Toowoomba North State School

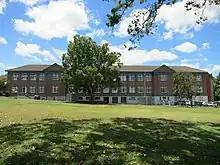
Play areas with Block A to the rear

Toowoomba North State School opened as the Mort Estate National School on 6 September 1869 on land donated by pastoralist and politician, James Taylor, MLA. The population of Toowoomba at the time was 3000. The school was opened as a Boys School, with an enrolment of 141 boys, and a Girls and Infants School, with a commencing enrolment of 113 pupils. Both were housed in a brick building facing Mort Street. Within a year, the school's enrolments had doubled to 286 enrolled at the Boys School with an average attendance of 140, and 261 enrolled at the Girls and Infants School with an average attendance of 130.